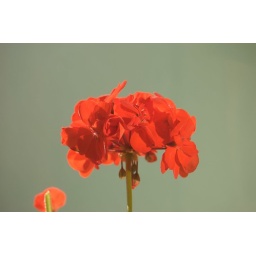
Taken in the morning through 2nd floor window at hotel in northern Italy